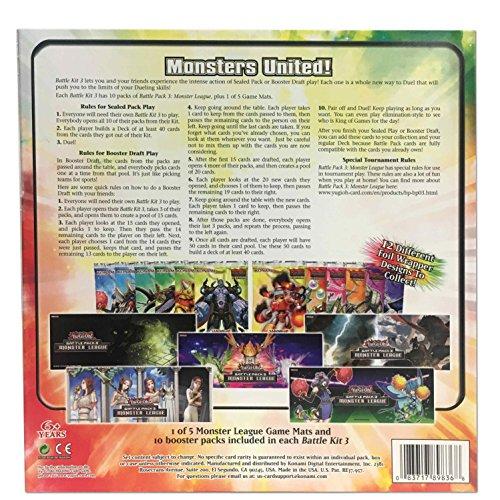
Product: Yu-Gi-Oh! Trading Card Game Battle Kit 3: Sealed Play Battle Kit Box
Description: Each sealed play battle kit comes with ten battle pack 3: Monster League booster packs and one of five featured battle pack game mats exclusive to the yu-gi-oh.
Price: $13.99
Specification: ProductDimensions:1.5x9x9inches|ItemWeight:11.2ounces|ShippingWeight:11.2ounces(Viewshippingratesandpolicies)|ASIN:B00LZDNSNC|Itemmodelnumber:KON89836|Manufacturerrecommendedage:3months-8years